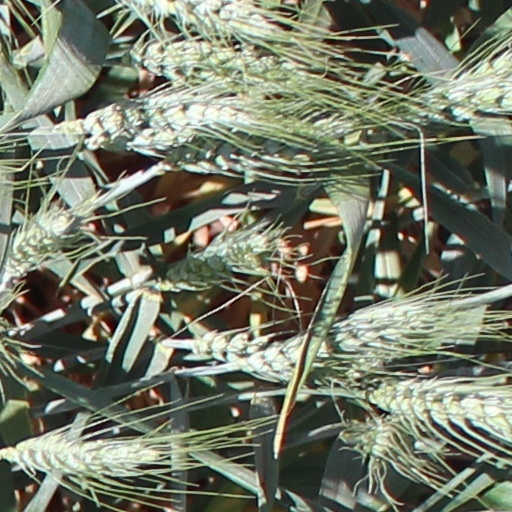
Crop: wheat